Vegam (2014 film)

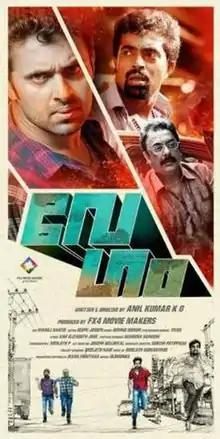

Vegam is a 2014 Malayalam film starring Vineeth Kumar, Jacob Gregory, Samskruthy Shenoy, Prathap Pothen, and Shammi Thilakan in the lead roles. "Vegam" is a thriller film directed by K G Anil Kumar, and produced under the banner of FX4 Movie Makers. Govind Menon composed music for the film.